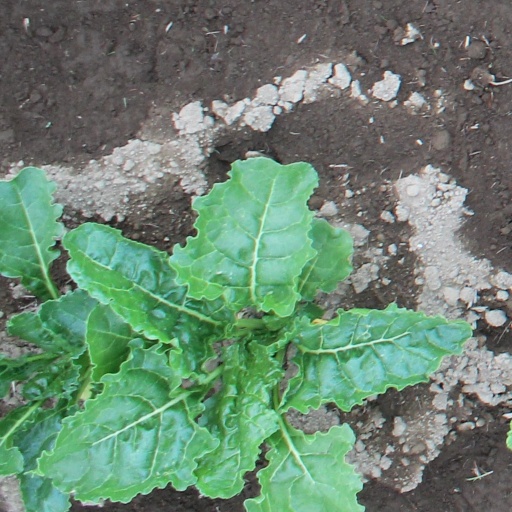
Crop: sugar beet